Susak

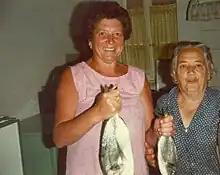
Two women from Susak proudly show off their day's catch

Susak's inhabitants reside in a single settlement of the same name. The settlement has two parts: atop a small hill, "Gornje Selo" is the older part of the village where the island's church is located; and "Donje Selo" is the lower part of the village adjacent to the seashore and small harbor.